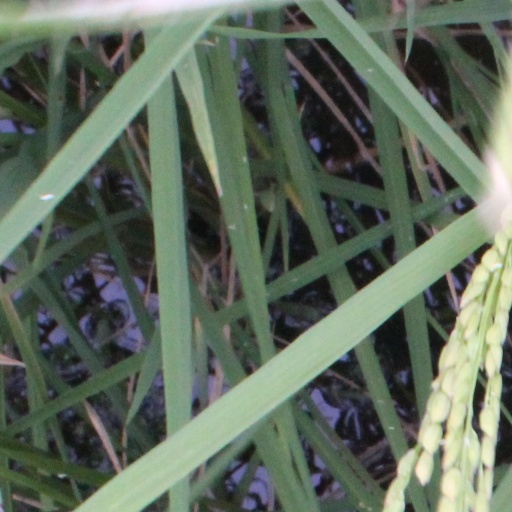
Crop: rice